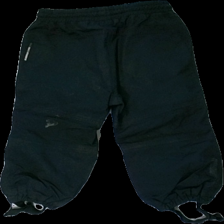
View: back
Type: Rain jacket
Category: Ladies
Brand: Kriss
Colors: Red
Material: 100% polyester
Pattern: Embroidered
Cut: Regular
Size: 46
Season: Autumn
Price range: 250-400
Recommended usage: Reuse